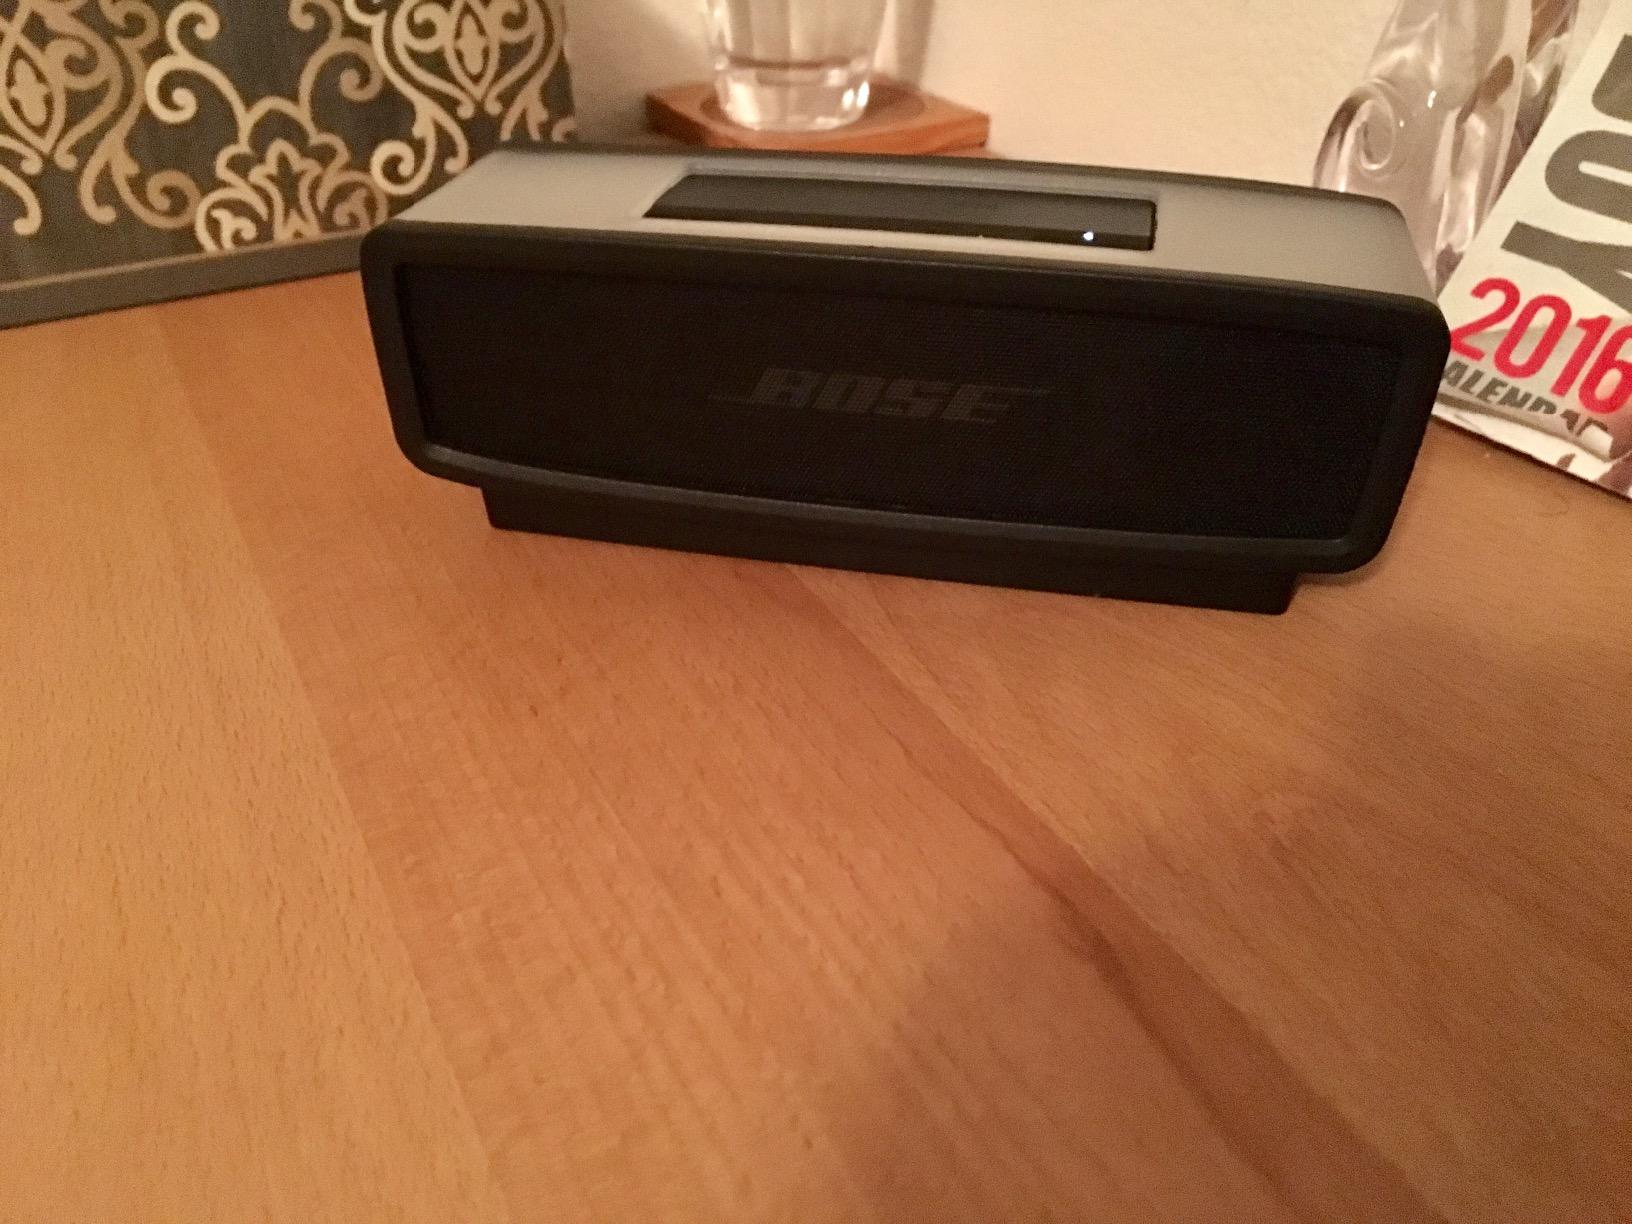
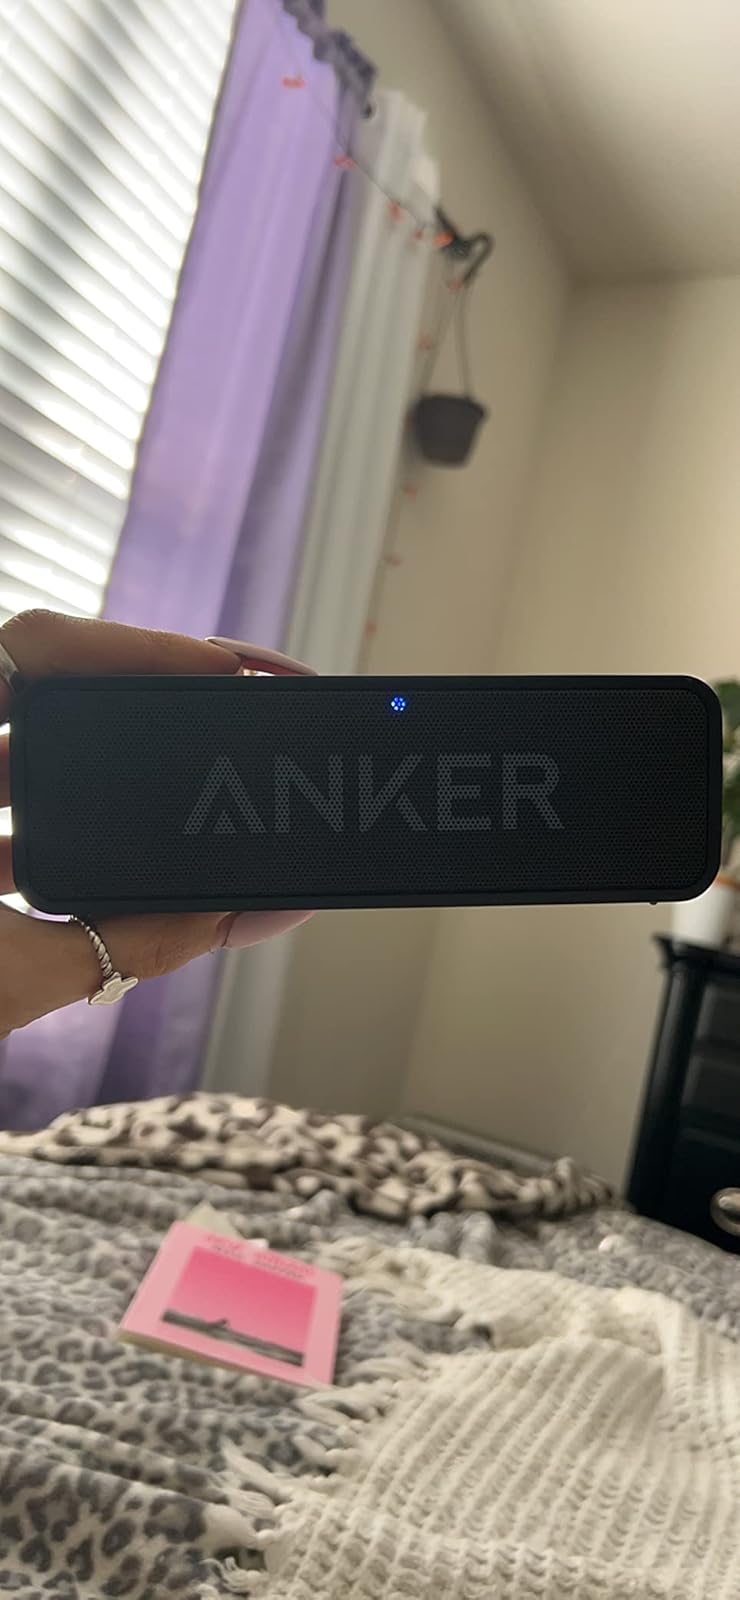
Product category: speaker
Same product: no